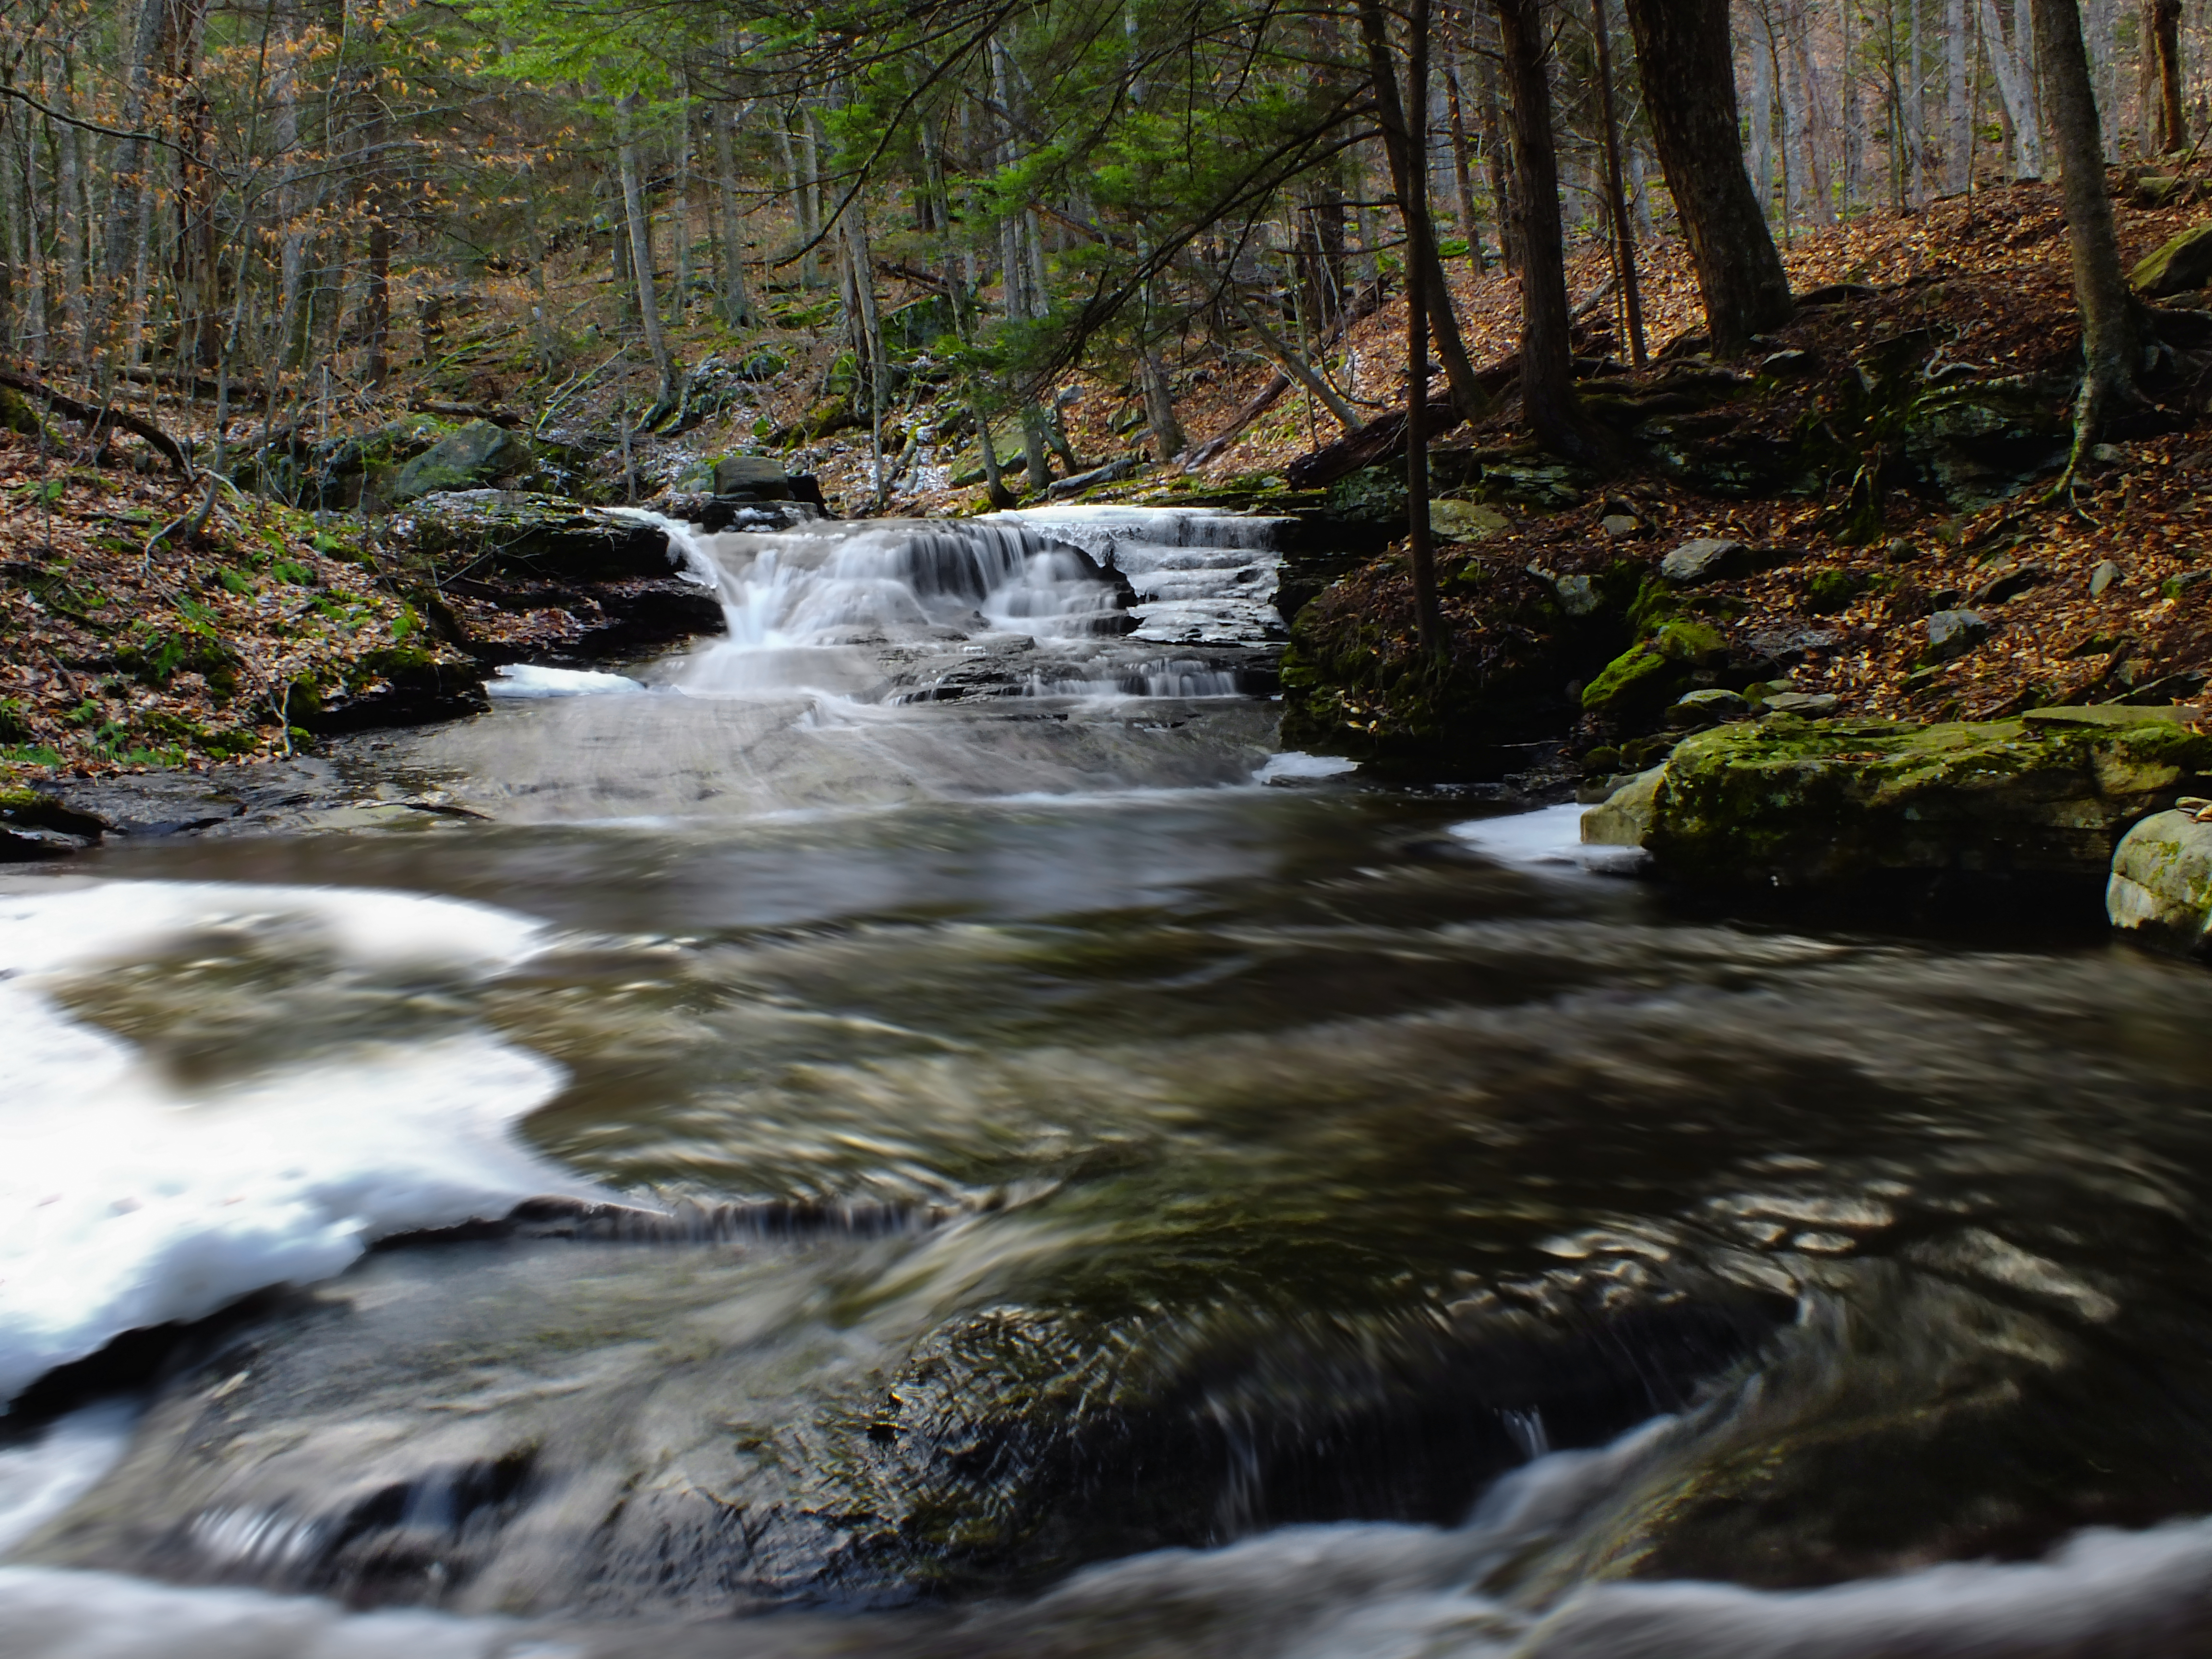
landscape, tree, water, nature, forest, rock, waterfall, creek, wilderness, winter, hiking, leaf, river, valley, stream, ice, autumn, rapid, season, body of water, creativecommons, falls, ravine, cascades, pennsylvania, endlessmountains, loyalsockstateforest, sullivancounty, worldsendstatepark, doublerunnaturetrail, westbranchdoublerun, woodland, habitat, water feature, watercourse, landform, geographical feature